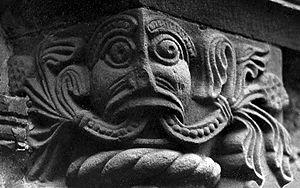
L’église de Sainte-Marie et Saint-David est une église paroissiale anglicane de style normand sise à Kilpeck dans le comté de Herefordshire